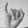
ASL letter: I